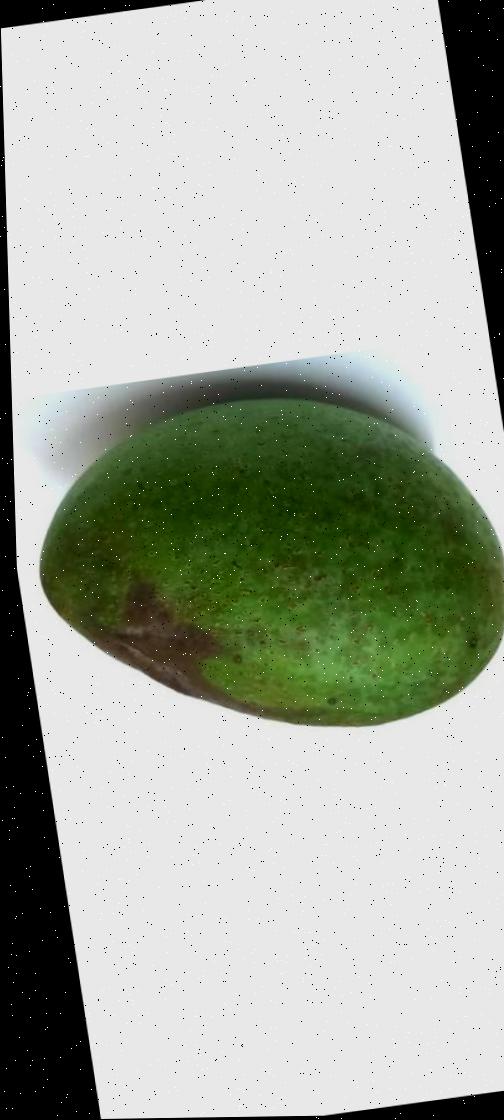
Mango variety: Ashshina Zhinuk